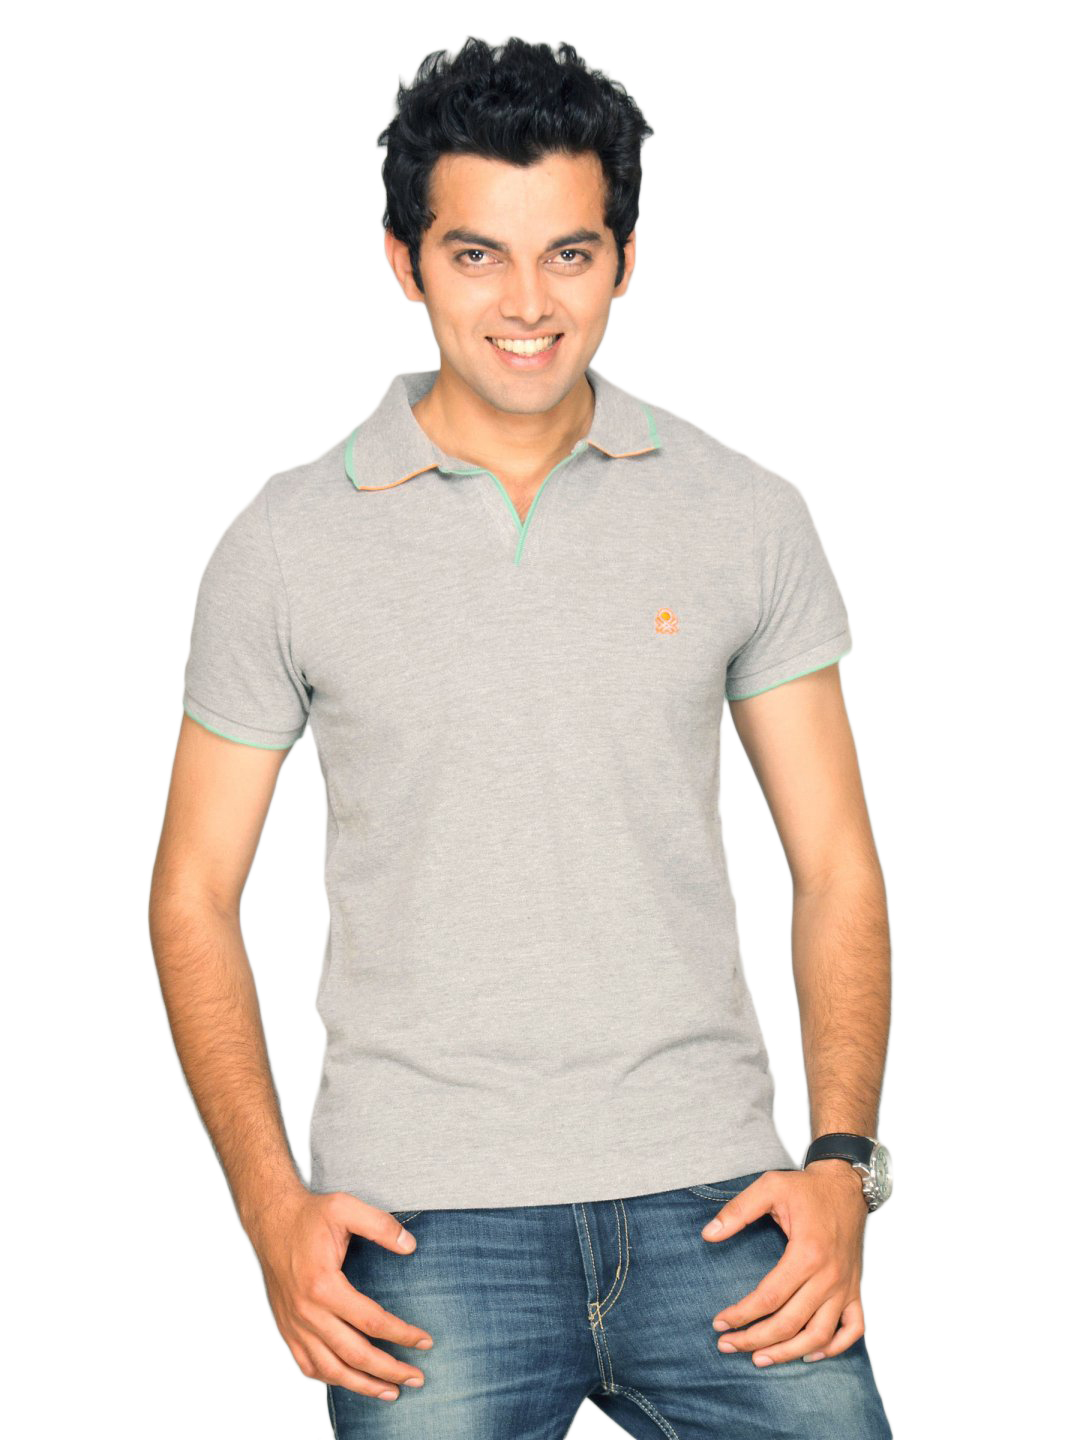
UCB Men's Johny Collar With Two Tone Grey T-shirt
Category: Apparel / Topwear / Tshirts
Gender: Men
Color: Grey
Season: Summer 2011
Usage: Casual